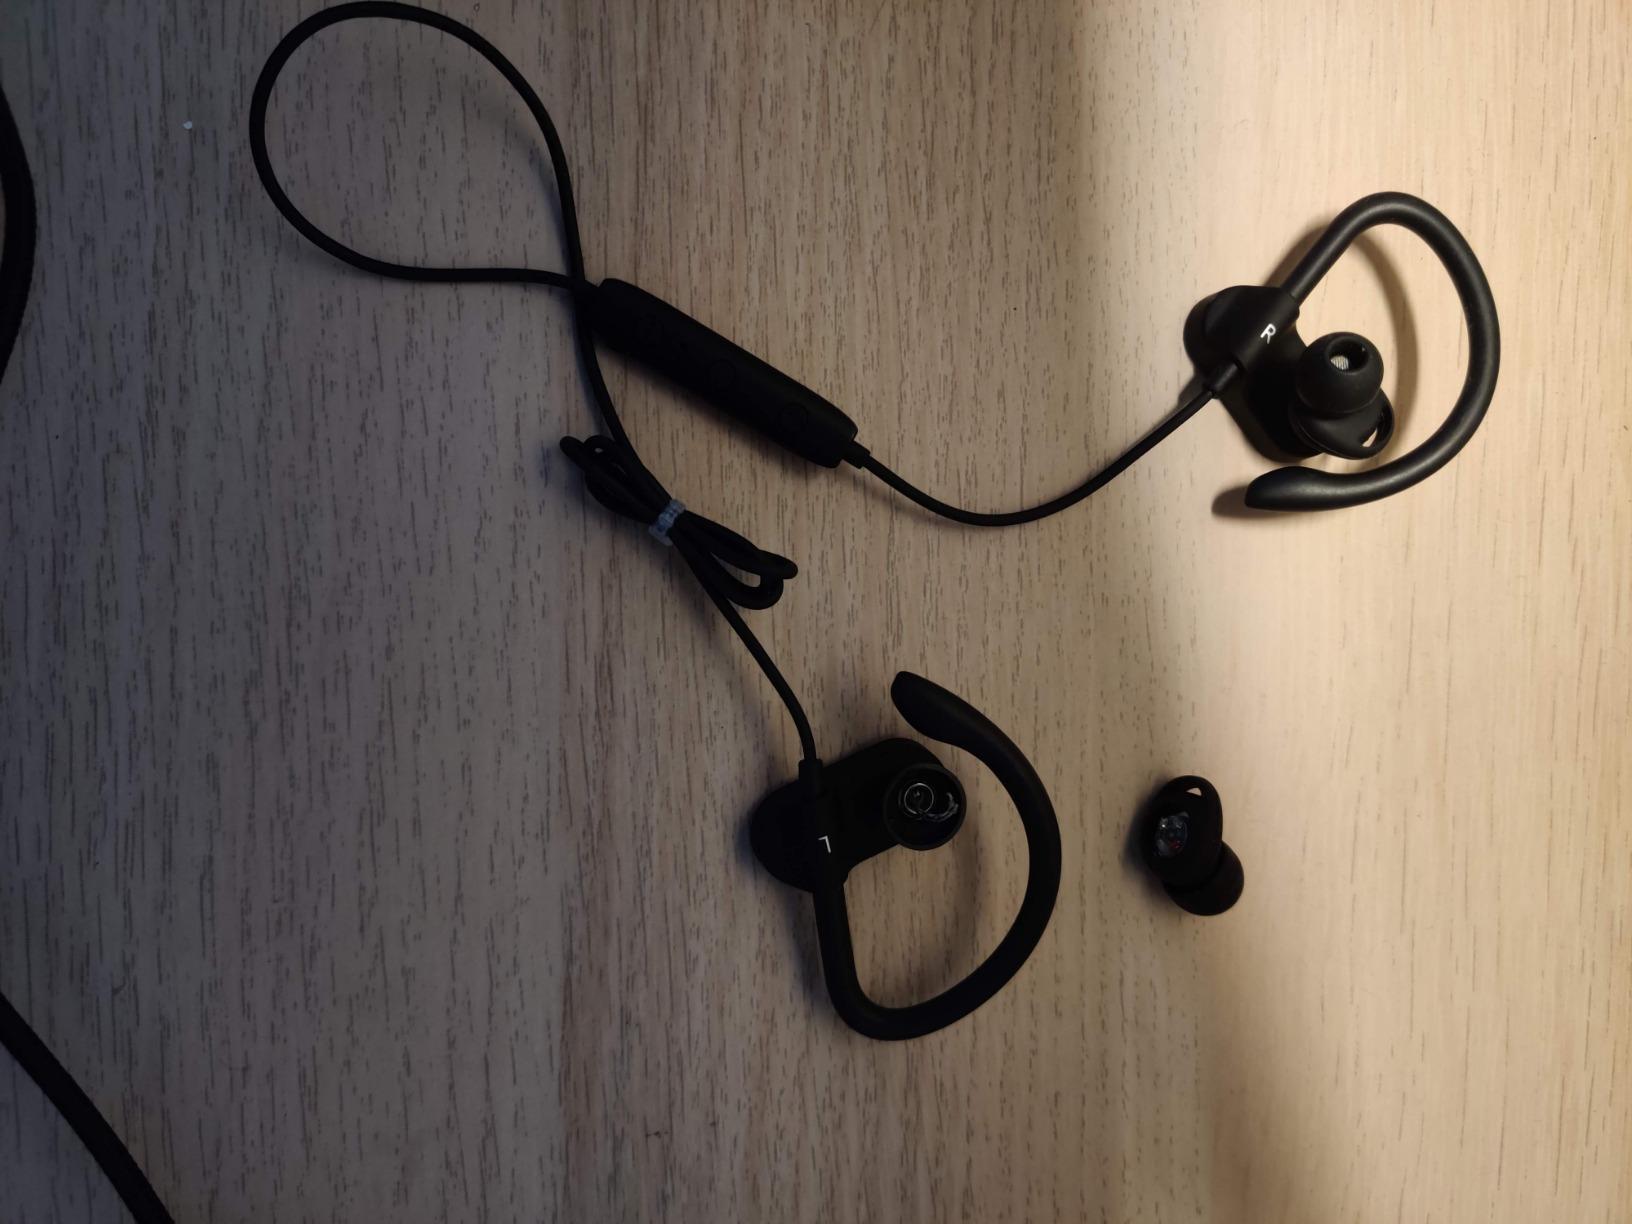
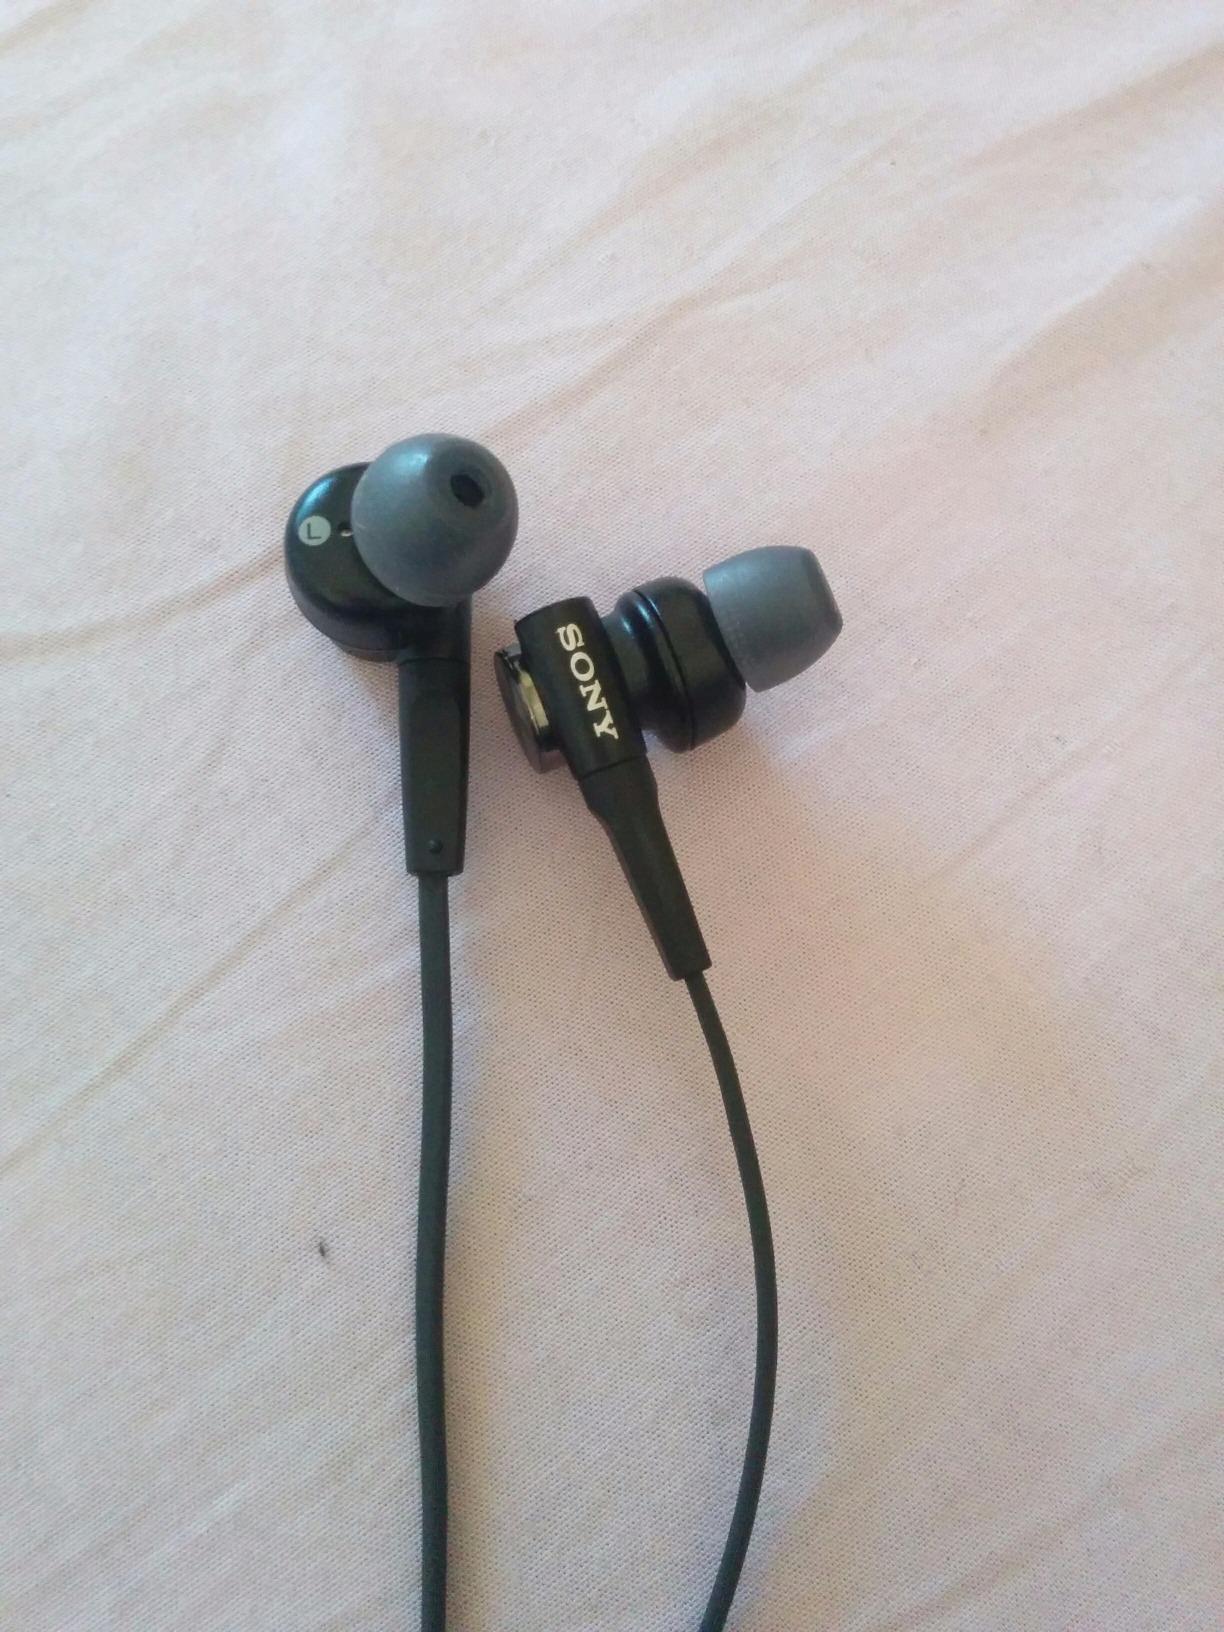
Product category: headphones
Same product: no